Patrick Esume

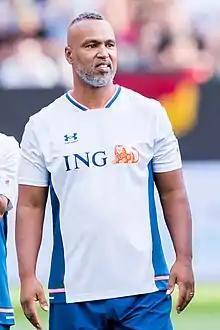
Esume in 2022

Patrick Esume (/e:'su:mə/) - born 3 February 1974, in Hamburg, West Germany) is a German American football coach, commentator, TV announcer, and former player. He is the Commissioner of the European League of Football which started play in 2021.